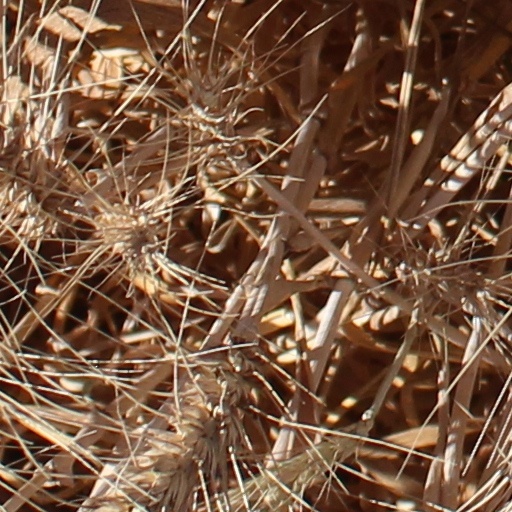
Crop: wheat